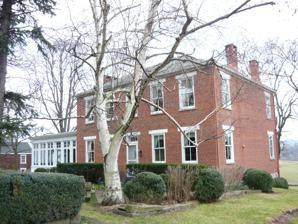
Building: Sewickley Manor
Country: United States of America
Year built: 1852
United States historic place Sewickley Manor U.S. National Register of Historic Places Sewickley Manor, December 2011 Show map of Pennsylvania Show map of the United States Interactive map showing the location of Sewickley Manor Location Legislative Route 64136, north of Calumet, Mount Pleasant Township, Pennsylvania Coordinates 40°19′47″N 79°44′21″W / 40.32972°N 79.73917°W / 40.32972; -79.73917 Area 10 acres (4.0 ha) Built 1852 Built by David S. Pollins Architectural style Greek Revival NRHP reference No. 82003820 Added to NRHP April 19, 1982 Sewickley Manor , also known as the Pollins Farmstead, is an historic, American home and farm complex that is located in Mount Pleasant Township , Westmoreland County, Pennsylvania . It was added to the National Register of Historic Places in 1983. History and architectural features The house was designed in the Greek Revival style. Built circa 1852, it is a two-story, brick dwelling with a two-story frame addition. The farmstead includes the following contributing outbuildings: a Smoke house (c. 1790s), a spring house (c. 1850s), a chicken coop (c. 1880s), a machinery shed (c. 1880s), a wagon shed (c. 1880s), an outbuilding (c. 1880s), a pig pen (c. 1880s), a barn (1849), a tenant house (built before 1900), and a sheep shed (c. 1880s). This property was added to the National Register of Historic Places in 1983. References